Lithuania Minor

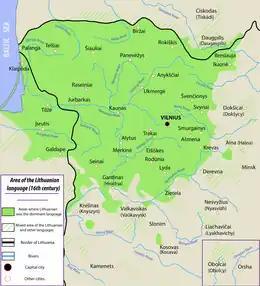
Territory where the Lithuanian language was dominant in the 16th century

The term "Lithuania Minor" refers to the northernmost part of the former province of East Prussia (about ). It was first mentioned as in Simon Grunau's Prussian Chronicle of the early 16th century (between 1517 and 1526) and was later repeated by another Prussian chronicler, Lucas David. The term Lithuania Minor was first applied during the 19th century and used more widely during the 20th century, mostly among historians and ethnographers.